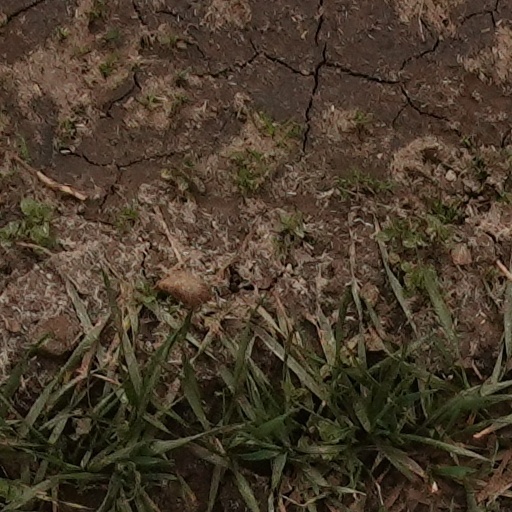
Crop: wheat